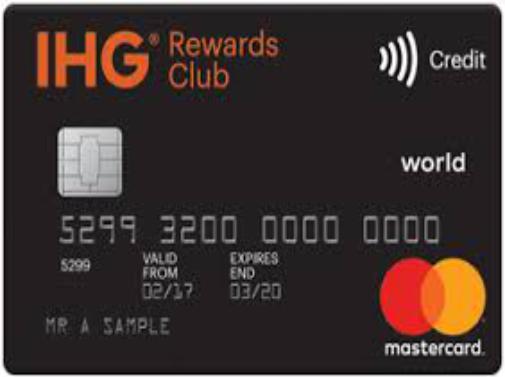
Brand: IHG
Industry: Others